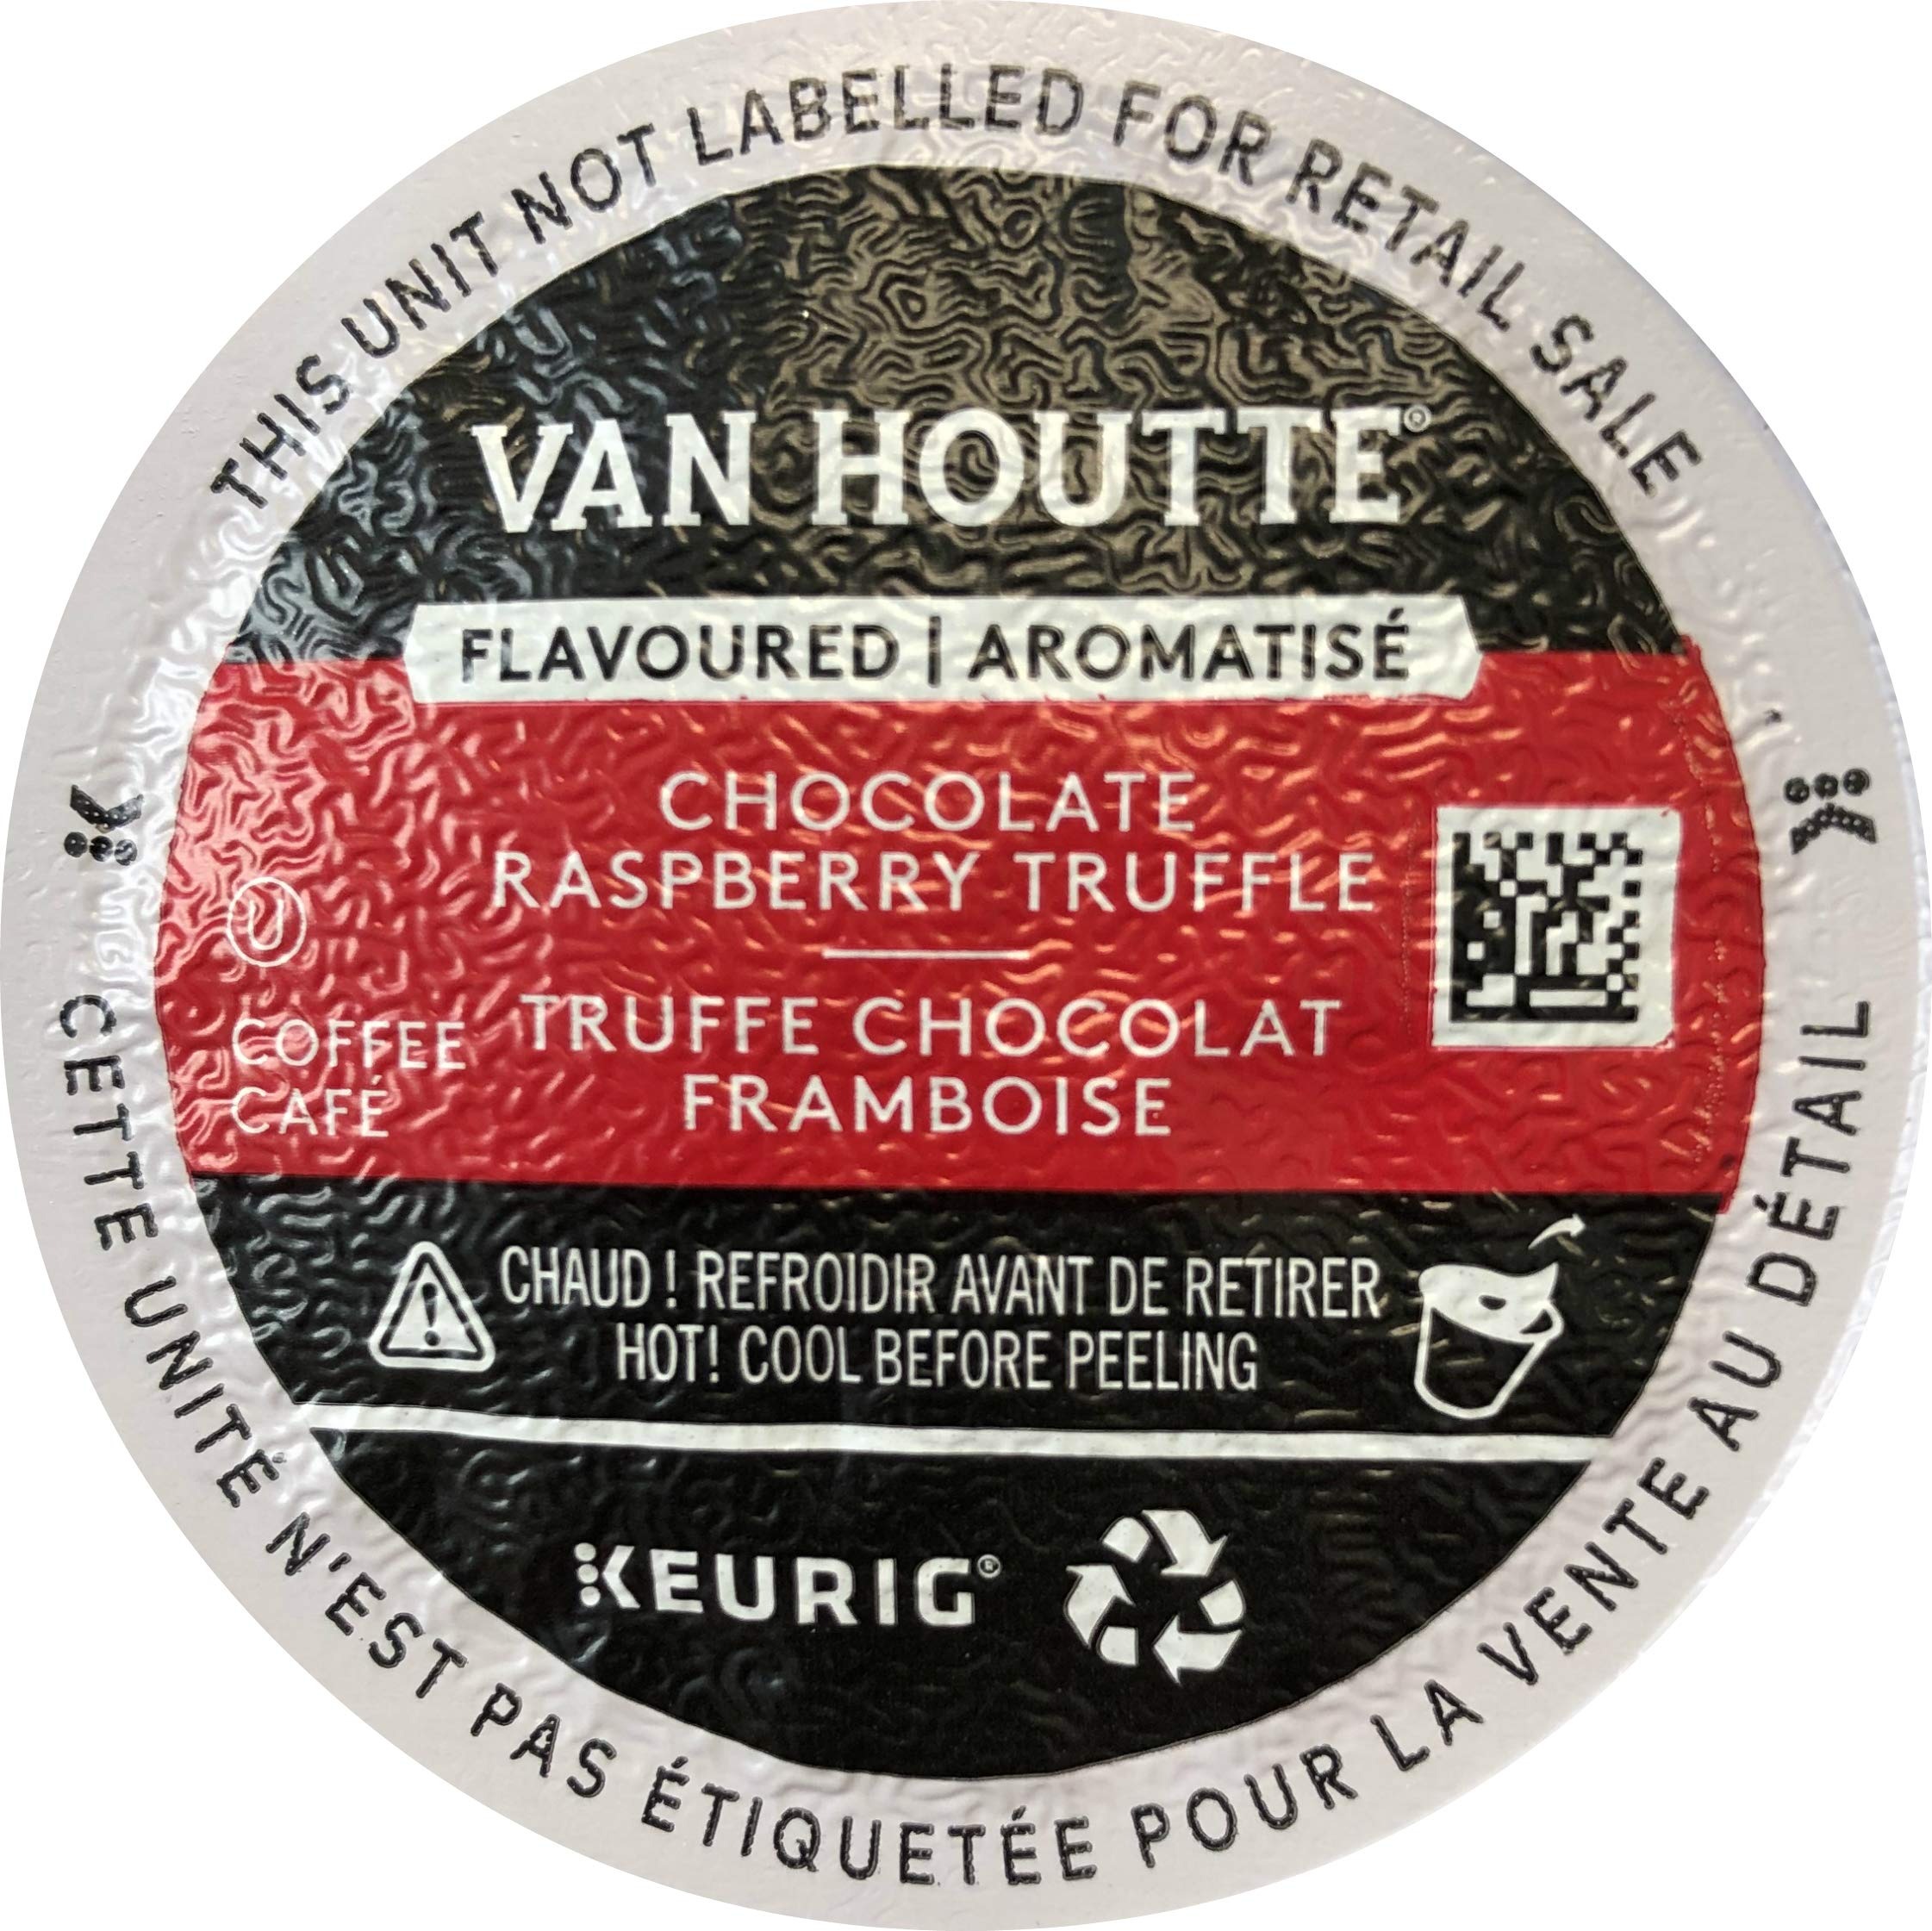
Item Name: Van Houtte Raspberry Chocolate Truffle Keurig K-Cups, 18 Count, 6.35 OZ (180g)
Bullet Point: 0
Value: 18.0
Unit: Count

Price: 21.5